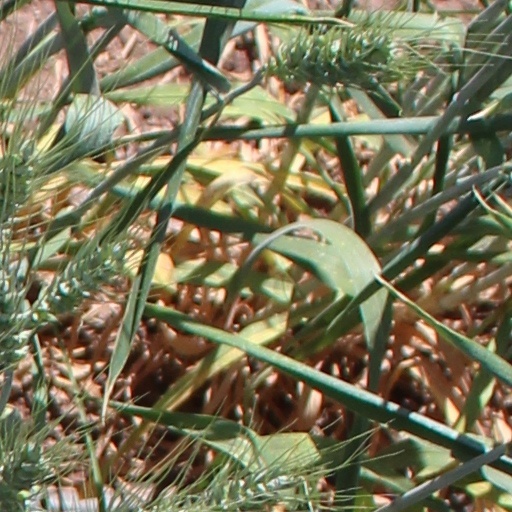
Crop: wheat